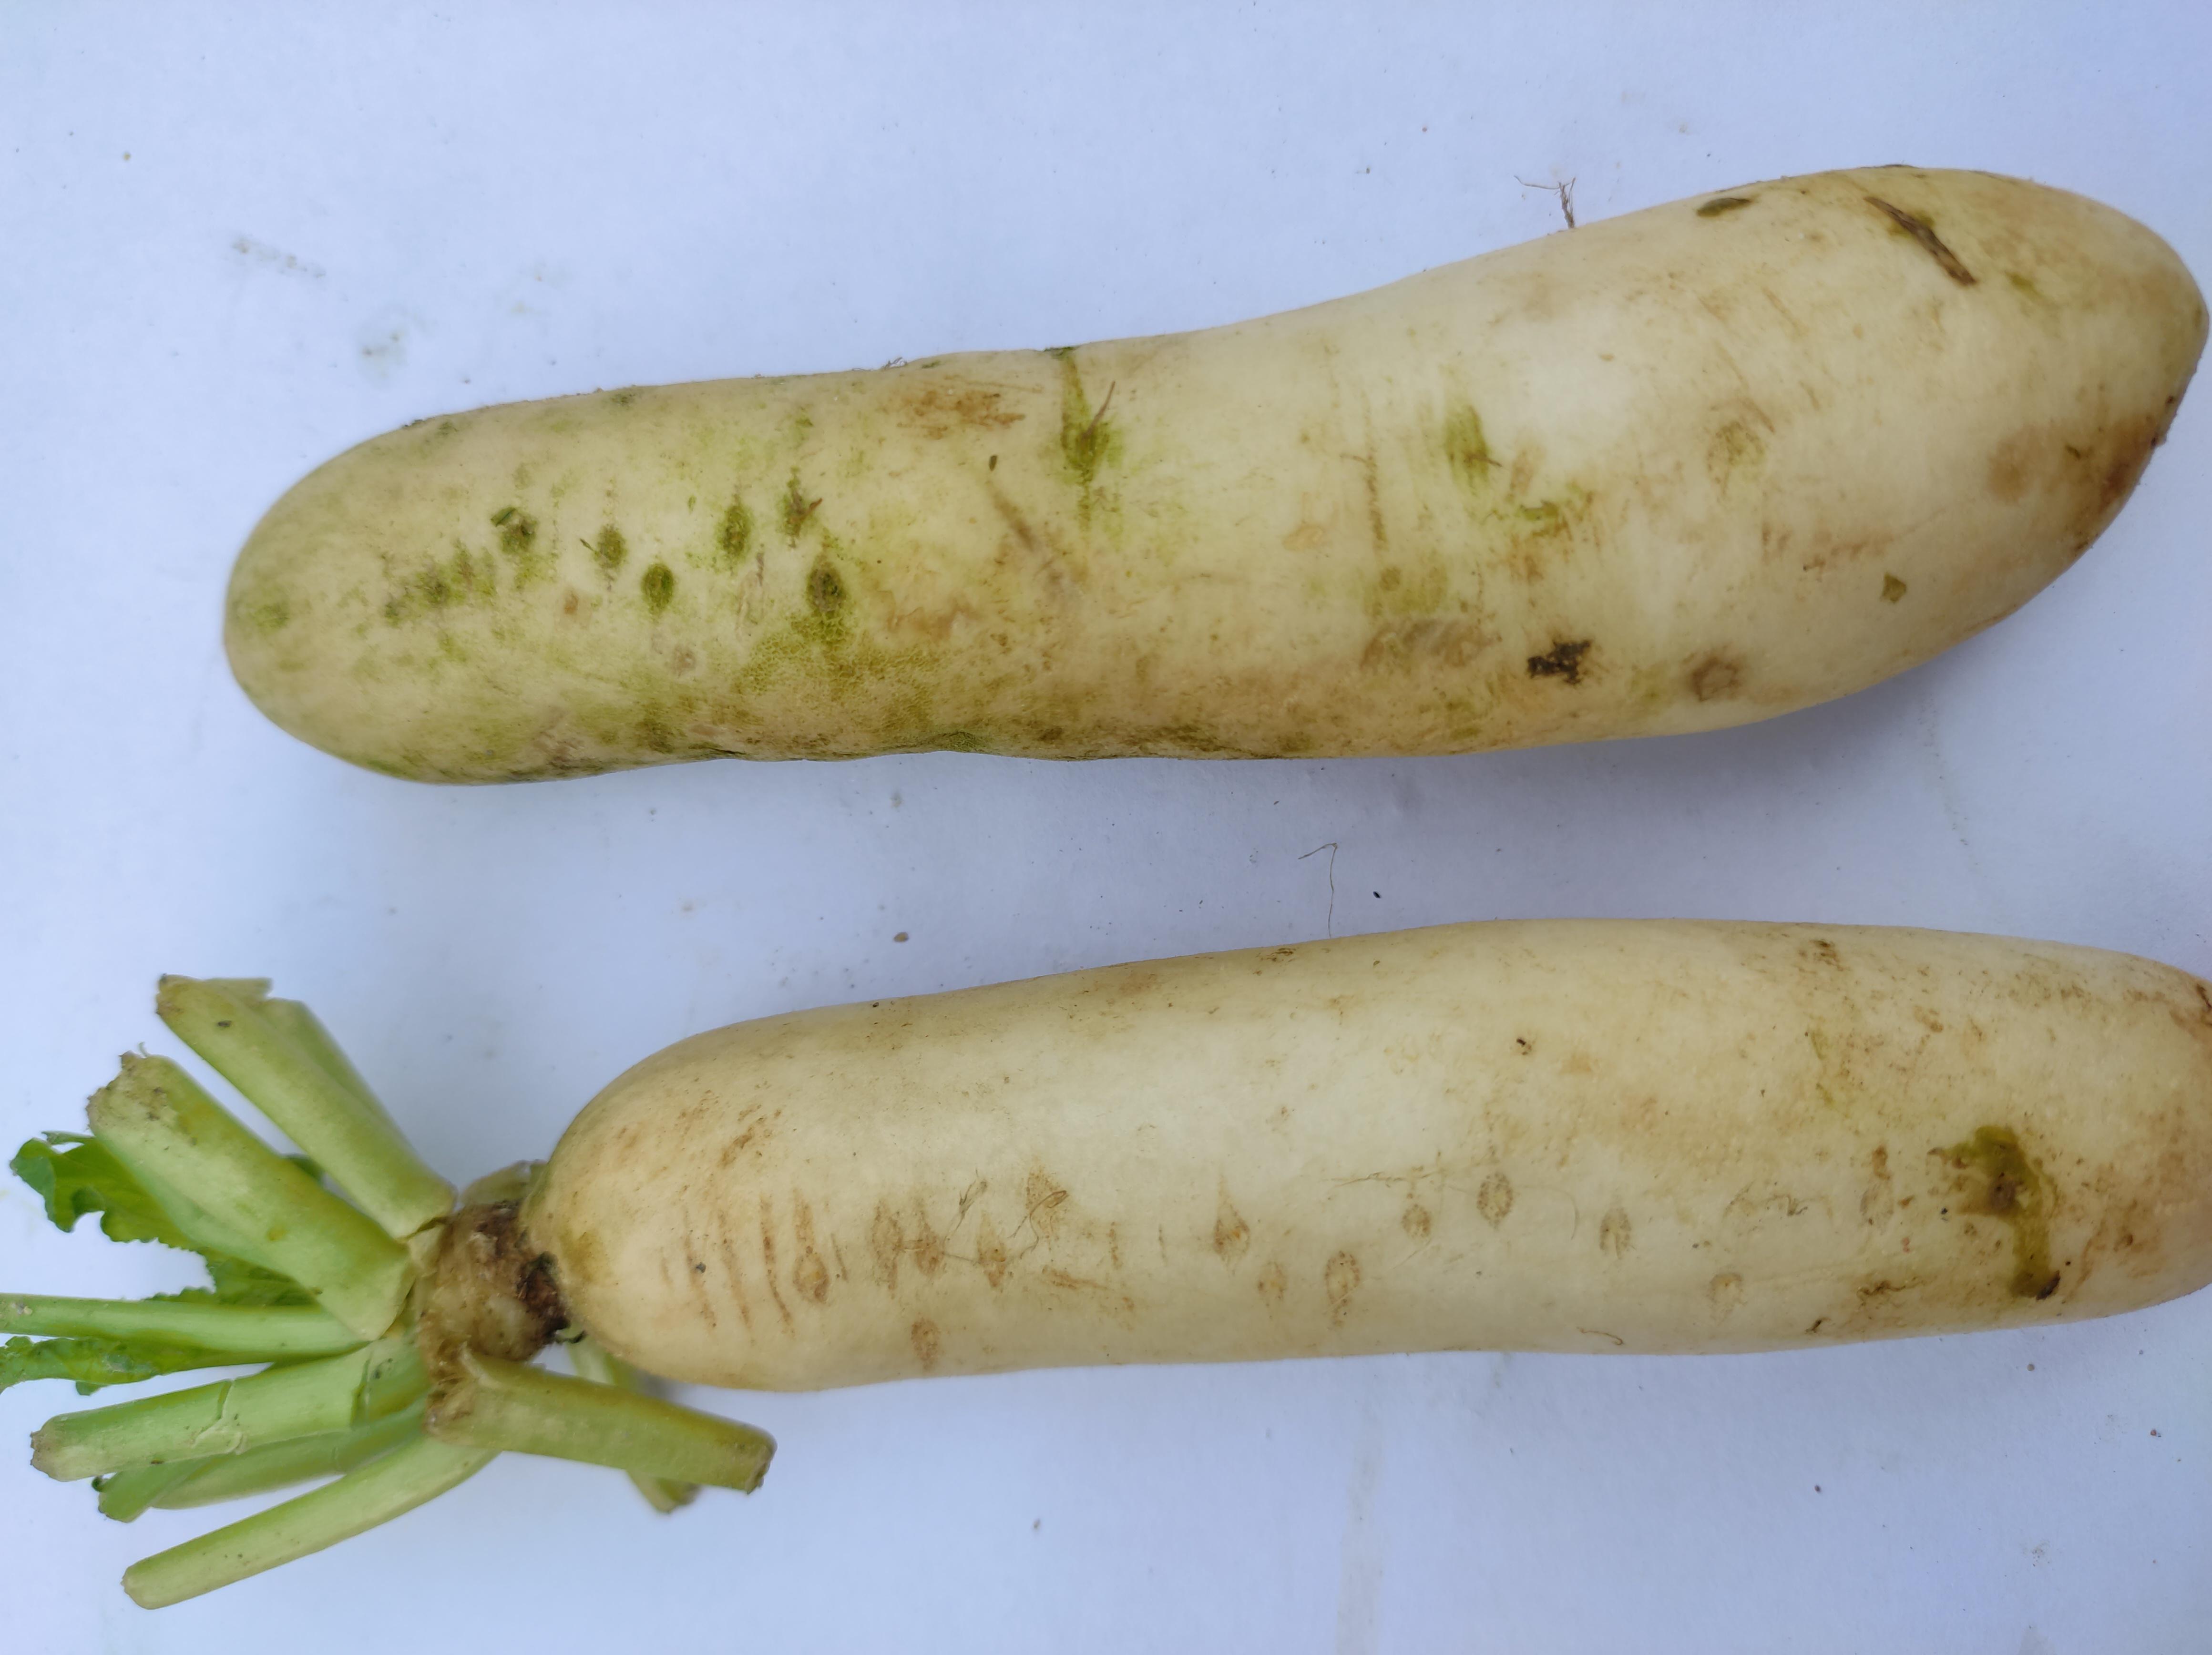
Label: Radish